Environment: real
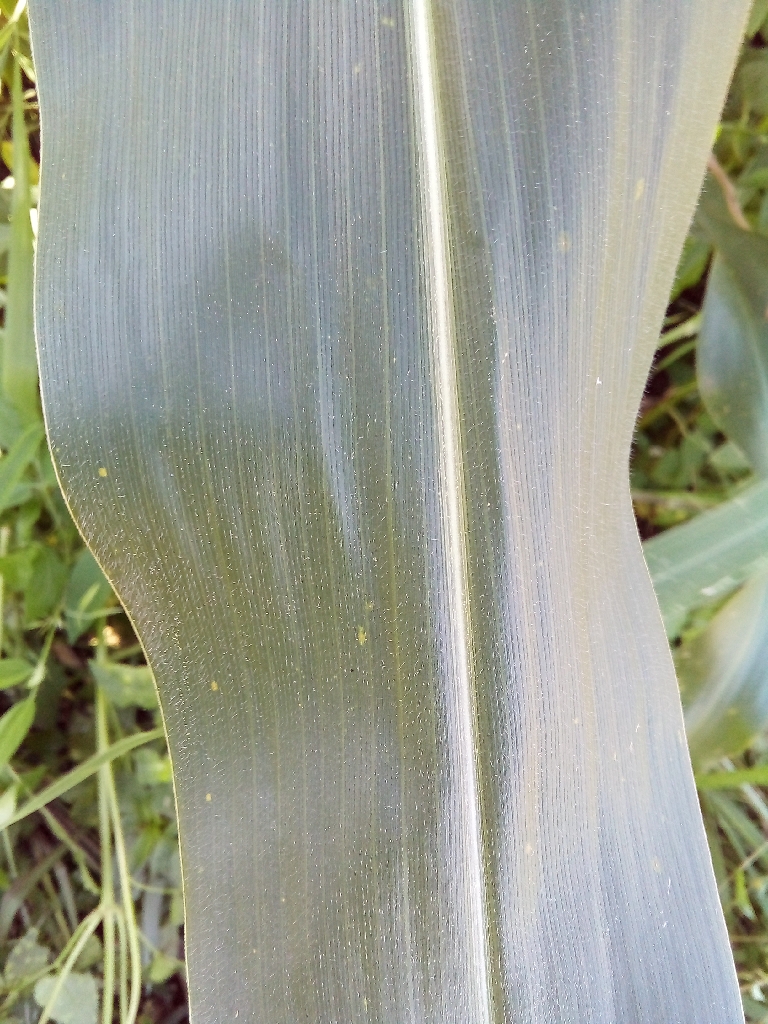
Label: healthy